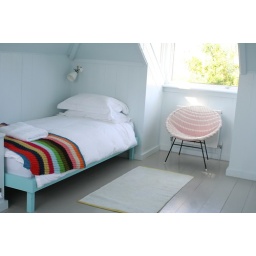
Single bed in attic bedroom